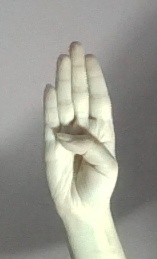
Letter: kaaf